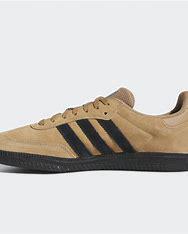
Brand: adidas
Model: Sambarose Skate